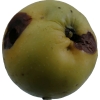
Label: Apple 13